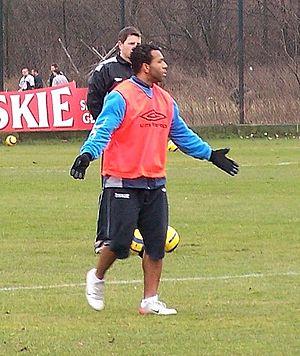
Jean Francisco Rodrigues dit Jean Paulista est un footballeur brésilien né le 28 novembre 1977 à Sertãozinho. Il évoluait au poste d'attaquant.